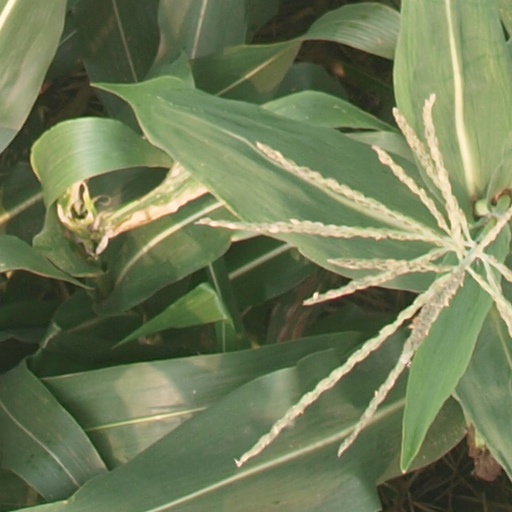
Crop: maize; corn